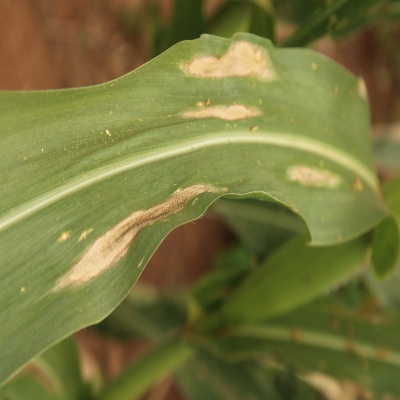
Crop: Maize
Condition: leaf spot